Terahertz time-domain spectroscopy

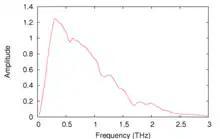
Fourier transform of the above pulse.

Typically, an ultrashort pulsed laser is used in the terahertz pulse generation process. In the use of low-temperature grown GaAs as an antenna, the ultrashort pulse creates charge carriers that are accelerated to create the terahertz pulse. In the use of non-linear crystals as a source, a high-intensity ultrashort pulse produces THz radiation from the crystal. A single terahertz pulse can contain frequency components covering much of the terahertz range, often from 0.05 to 4 THz, though the use of an air plasma can yield frequency components up to 40 THz. After THz pulse generation, the pulse is directed by optical techniques, focused through a sample, then measured.